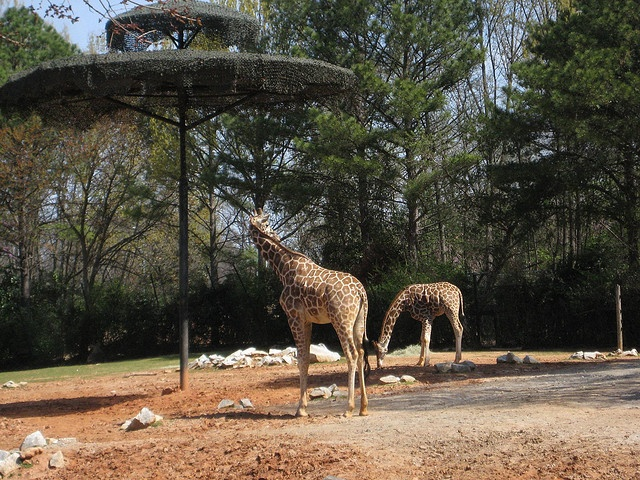
Two giraffes standing in front of a group of trees.
A couple of giraffe standing around a lush green forest.
Two giraffes walk around in a field with trees
Two giraffes one bending down,, the other neck up, in a dirt area.
Two giraffes graze next to each other near some trees.